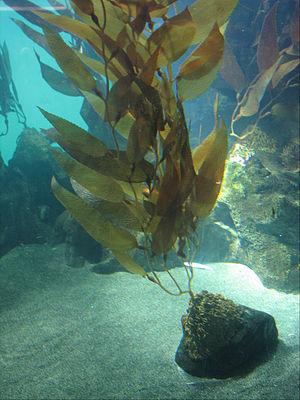
Macrocystis pyrifera est une espèce d'algues brunes de la famille des Laminariaceae, du genre Macrocystis. C'est la plus grande des algues géantes dites kelp, plus grande que d'autres Laminariales également exploitées par l'Homme, qui peuvent aussi pousser à son couvert ou à proximité. Fixée sur des fonds rocheux par de solides crampons, Macrocystis pyrifera y forme des herbiers très denses, souvent comparés à des forêts sous-marines.